Haile Quarry site

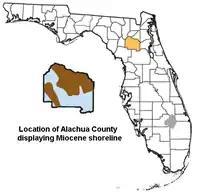
Alachua County, Florida and Miocene shoreline based on the Florida Geologic Survey.

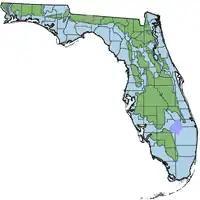
Florida during the Miocene

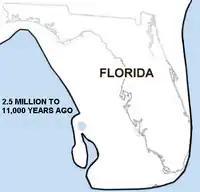
Florida during the Pleistocene

The Haile Quarry or Haile sites are an Early Miocene and Pleistocene assemblage of vertebrate fossils located in the Haile quarries, Alachua County, northern Florida. The assemblage was discovered during phosphate mining, which began in the late 1940s. Haile sites are found in the Alachua Formation. Two sites within the Ocala Limestone yielded Upper Eocene Valvatida (sea stars) and mollusks.